Dick Drago

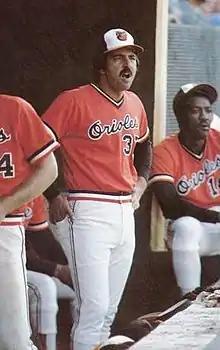
Drago in 1977

Richard Anthony Drago (June 25, 1945 – November 2, 2023) was an American relief pitcher in Major League Baseball who played for the Kansas City Royals (1969–1973), Boston Red Sox (1974–1975, 1978–1980), California Angels (1976–1977), Baltimore Orioles (1977), and Seattle Mariners (1981). He batted and threw right-handed. Drago is notable for being the final pitcher to give up a home run to Hank Aaron.